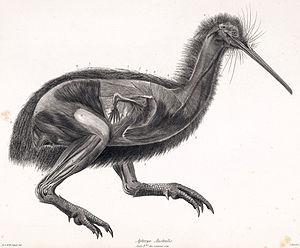
Le Kiwi austral est une espèce d'oiseaux endémique de Nouvelle-Zélande. Son nom est un emprunt au terme māori kivi-kivi qui désigne cet oiseau. Les rats et les phalangers sont connus pour être des prédateurs de cet oiseau.